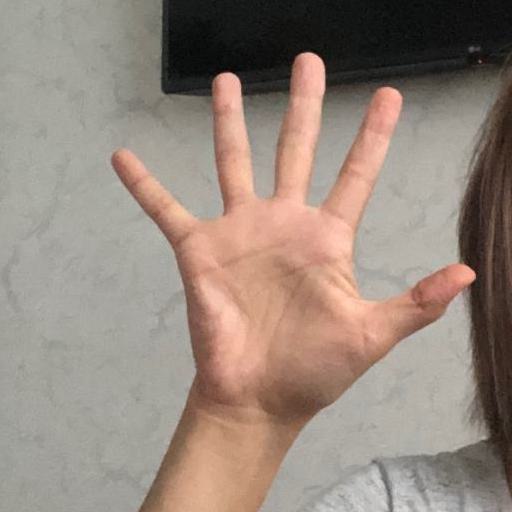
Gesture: palm